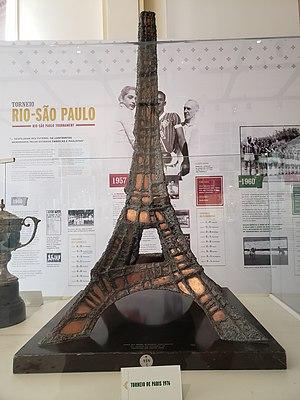
Le Tournoi de Paris est une compétition mettant aux prises quatre clubs sur deux jours au Parc des Princes. À partir de 2012, le Trophée de Paris remplace le Tournoi de Paris. Il s'agit d'une seule rencontre de prestige au Parc des Princes.